Sanskrit inscriptions in Maritime Southeast Asia

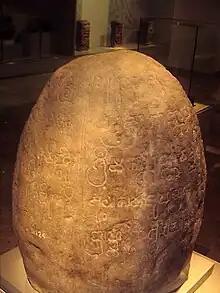
Tugu inscription in National Museum of Indonesia

The Tugu inscription is one several inscriptions associated to Tarumanagara, discovered in Batutumbuh hamlet, Tugu village, Koja, North Jakarta, in Indonesia. The inscription contains information about hydraulic projects; the irrigation and water drainage project of the Chandrabhaga river by the order of a certain "Rajadirajaguru", and also the water project of the Gomati river by the order of King Purnawarman in the 22nd year of his reign. The digging project to straighten and widen the river was conducted in order to avoid flooding in the wet season, and as an irrigation project during the dry season.